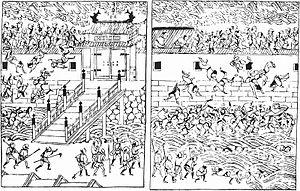
Le Musashi abumi est un kana-zōshi d'Asai Ryōi publié en l'an 4 de l'ère Manji et traitant du Grand incendie de Meireki qui dévasta Edo en 1657 et dont l'auteur a peut-être était témoin. Il mêle une description littéraire de la catastrophe avec des éléments anecdotiques et humoristiques et est illustré de nombreux dessins et gravures.
Le Grand incendie de Meireki, connu également sous le nom d'Incendie du furisode, est une importante conflagration qui frappa la ville d'Edo au Japon, le 2 mars 1657 et dura 3 jours. Le sinistre ravagea entre 60 et 70 % de la ville et fit 100 000 victimes. Il doit son nom à l'ère Meireki durant laquelle il se déroula.
Les incendies à Edo ont lieu dans l'ancienne capitale du Japon Edo, à présent Tokyo, durant l'époque d'Edo. La ville d'Edo est caractérisée par de fréquents grands incendies comme le dit l'expression « les incendies et les disputes sont les fleurs d'Edo ». Même dans les temps modernes, le vieil Edo reste encore dans les mémoires comme la « ville des incendies ». La ville a cette particularité qui la distingue du reste du monde d'être composée de vastes zones urbaines régulièrement rasées par le feu. Les grands feux d'Edo sont comparés aux dieux chinois du feu Shukuyū et Kairoku et aussi plaisamment décrits comme des « feuilles d'automne ».